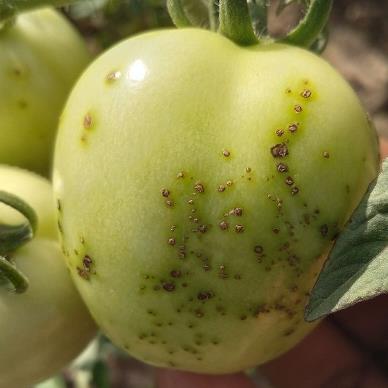
Crop: Tomato
Condition: alternaria-d